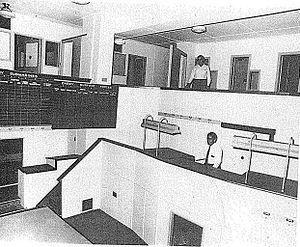
Canterbury-Bankstown est un terme général utilisé pour décrire l'aire localisé autour de la ligne de chemin de fer de Bankstown dans la région de Sydney en Australie. Le quartier de Canterbury-Bankstown n'est pas de la responsabilité exclusive de la zone d'administration locale de Canterbury et de Bankstown, mais dépend de plusieurs zones d'administration locales. La Georges River se situe au sud de cette aire. La région est parfois appelée l'inner south-west.